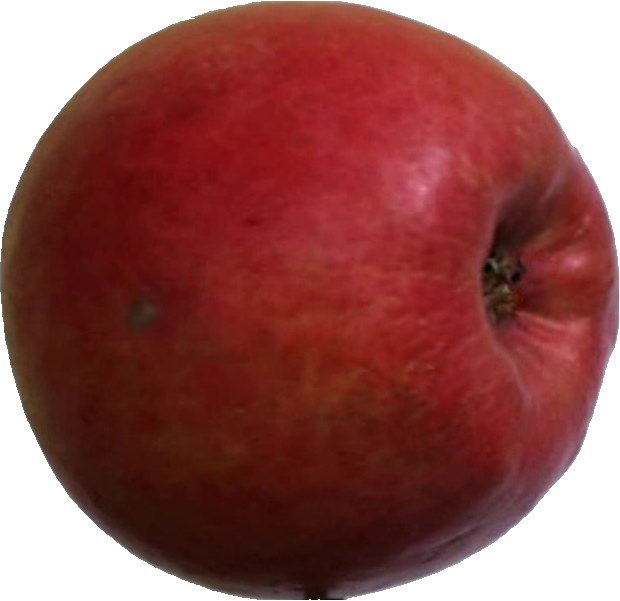
Label: apple_crimson_snow_1